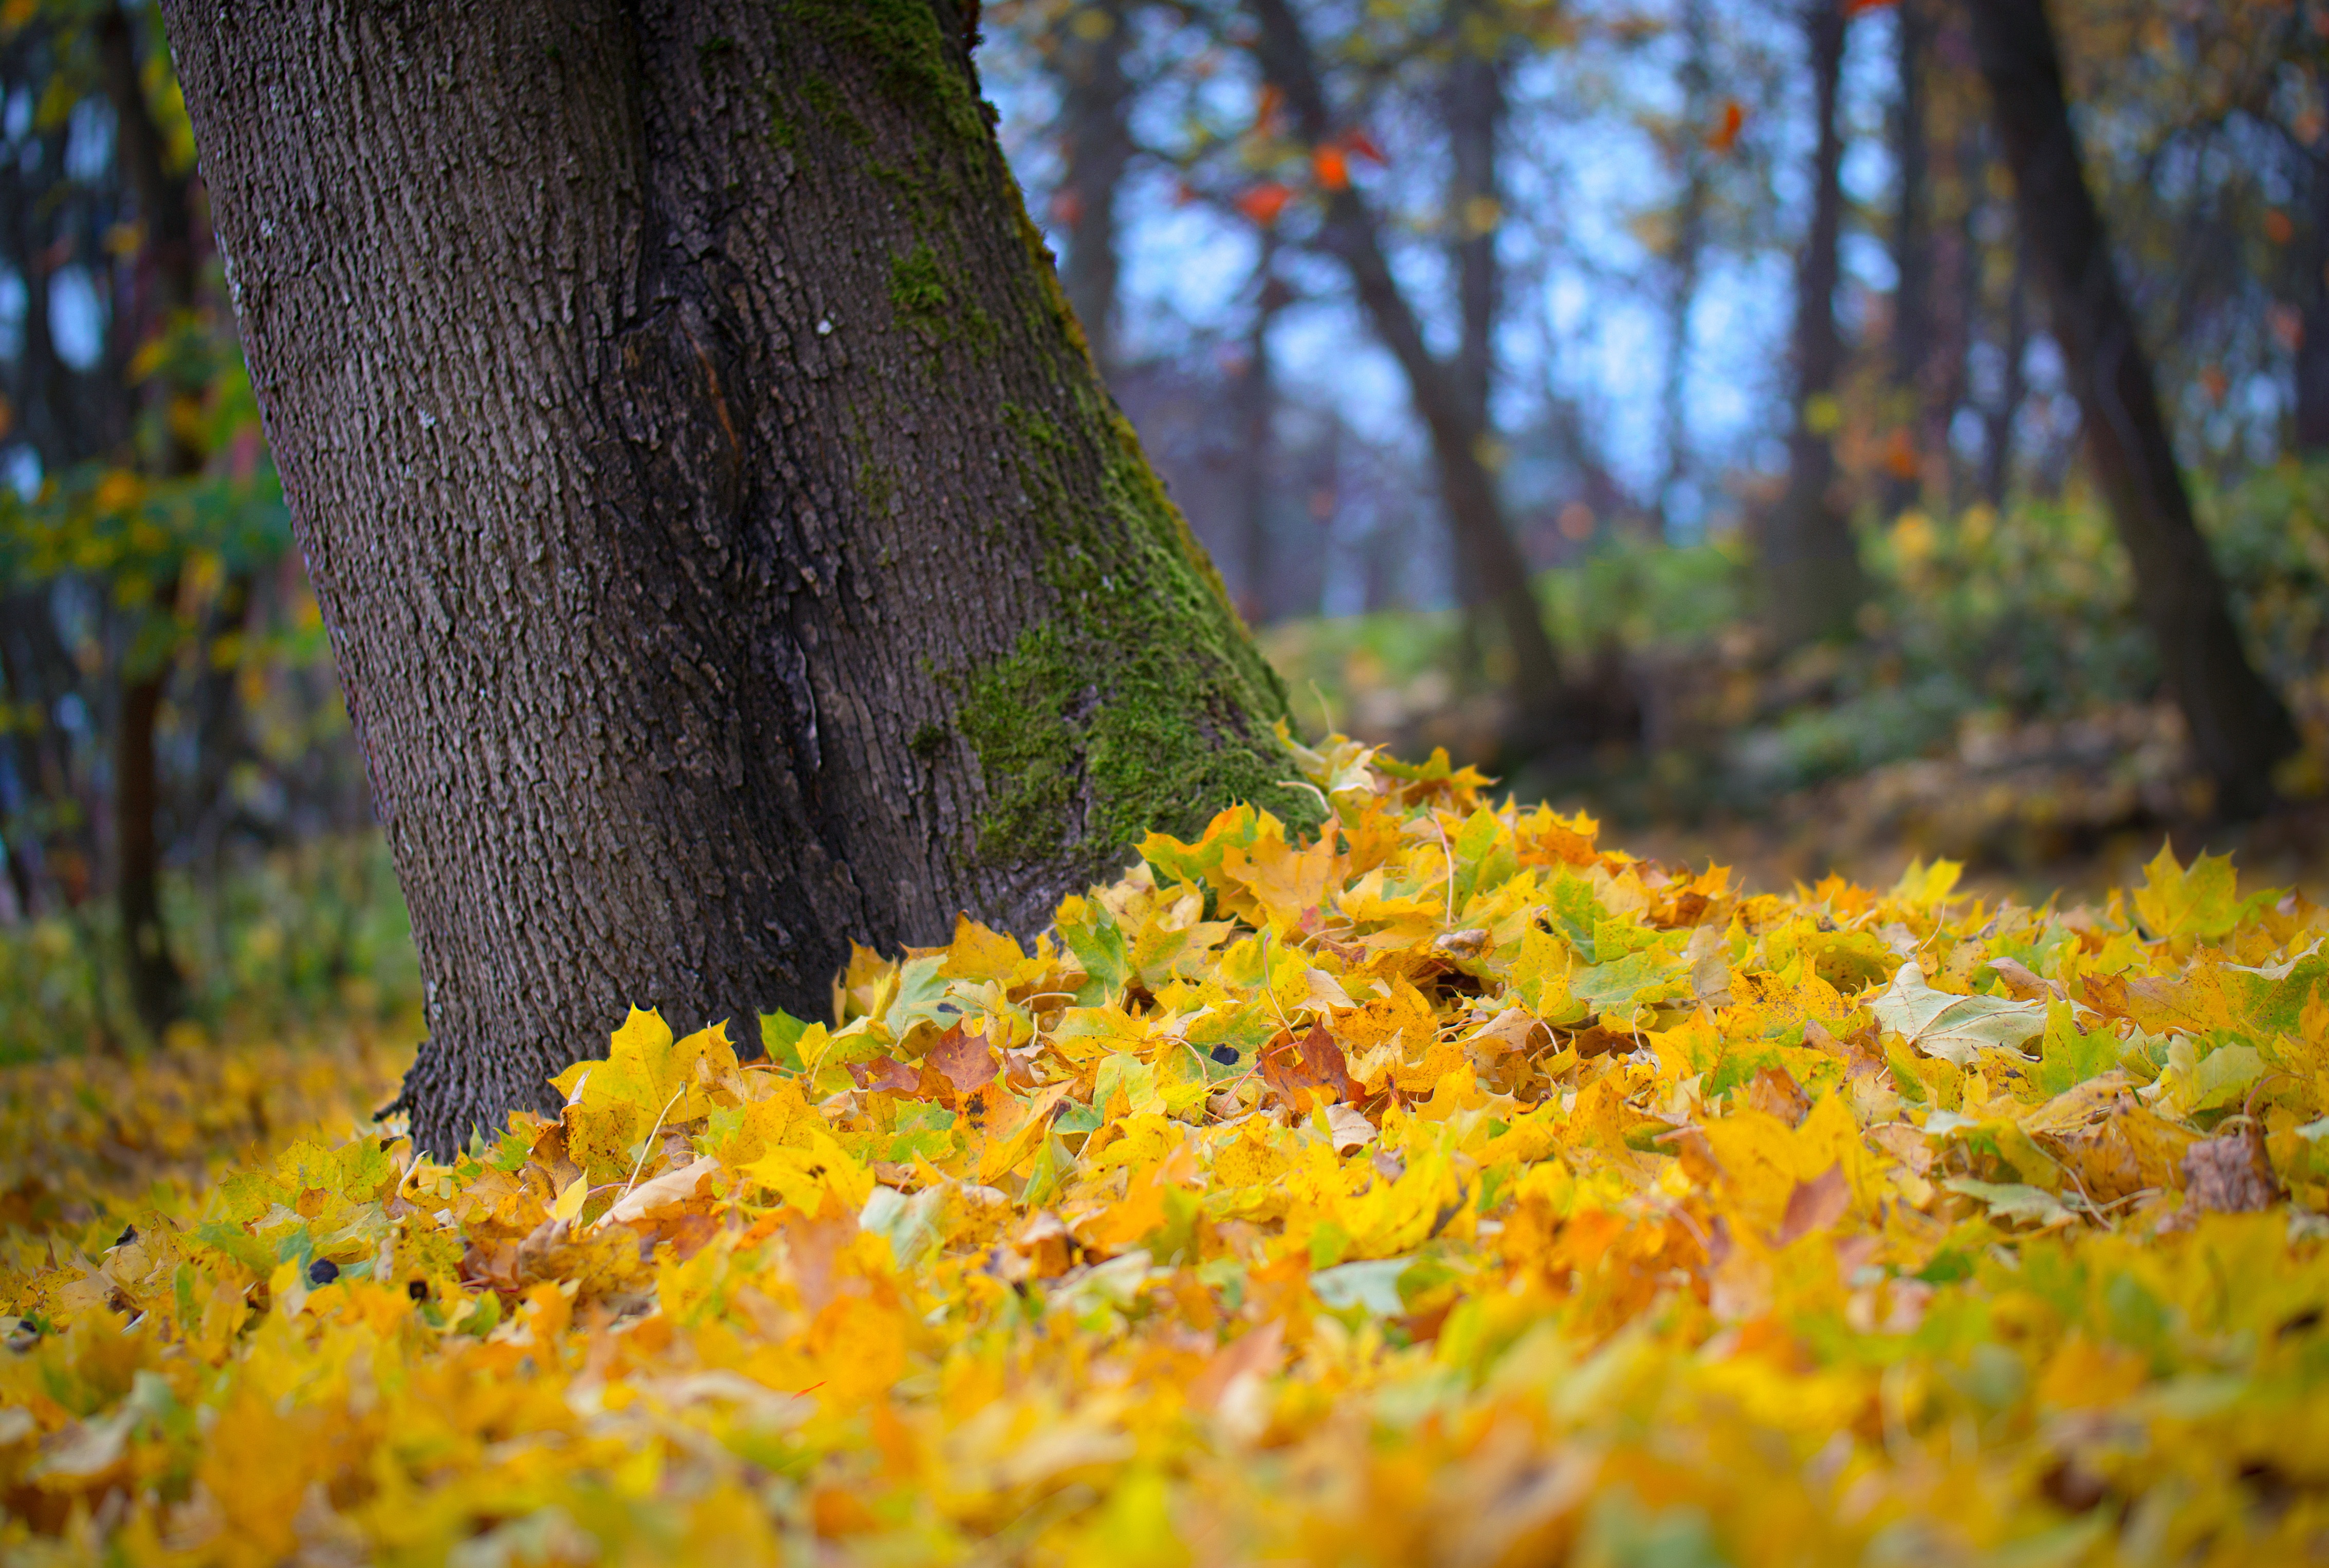
tree, nature, forest, grass, branch, plant, meadow, sunlight, leaf, flower, foliage, green, autumn, botany, yellow, flora, season, maple, deciduous, woodland, habitat, ecosystem, natural environment, woody plant